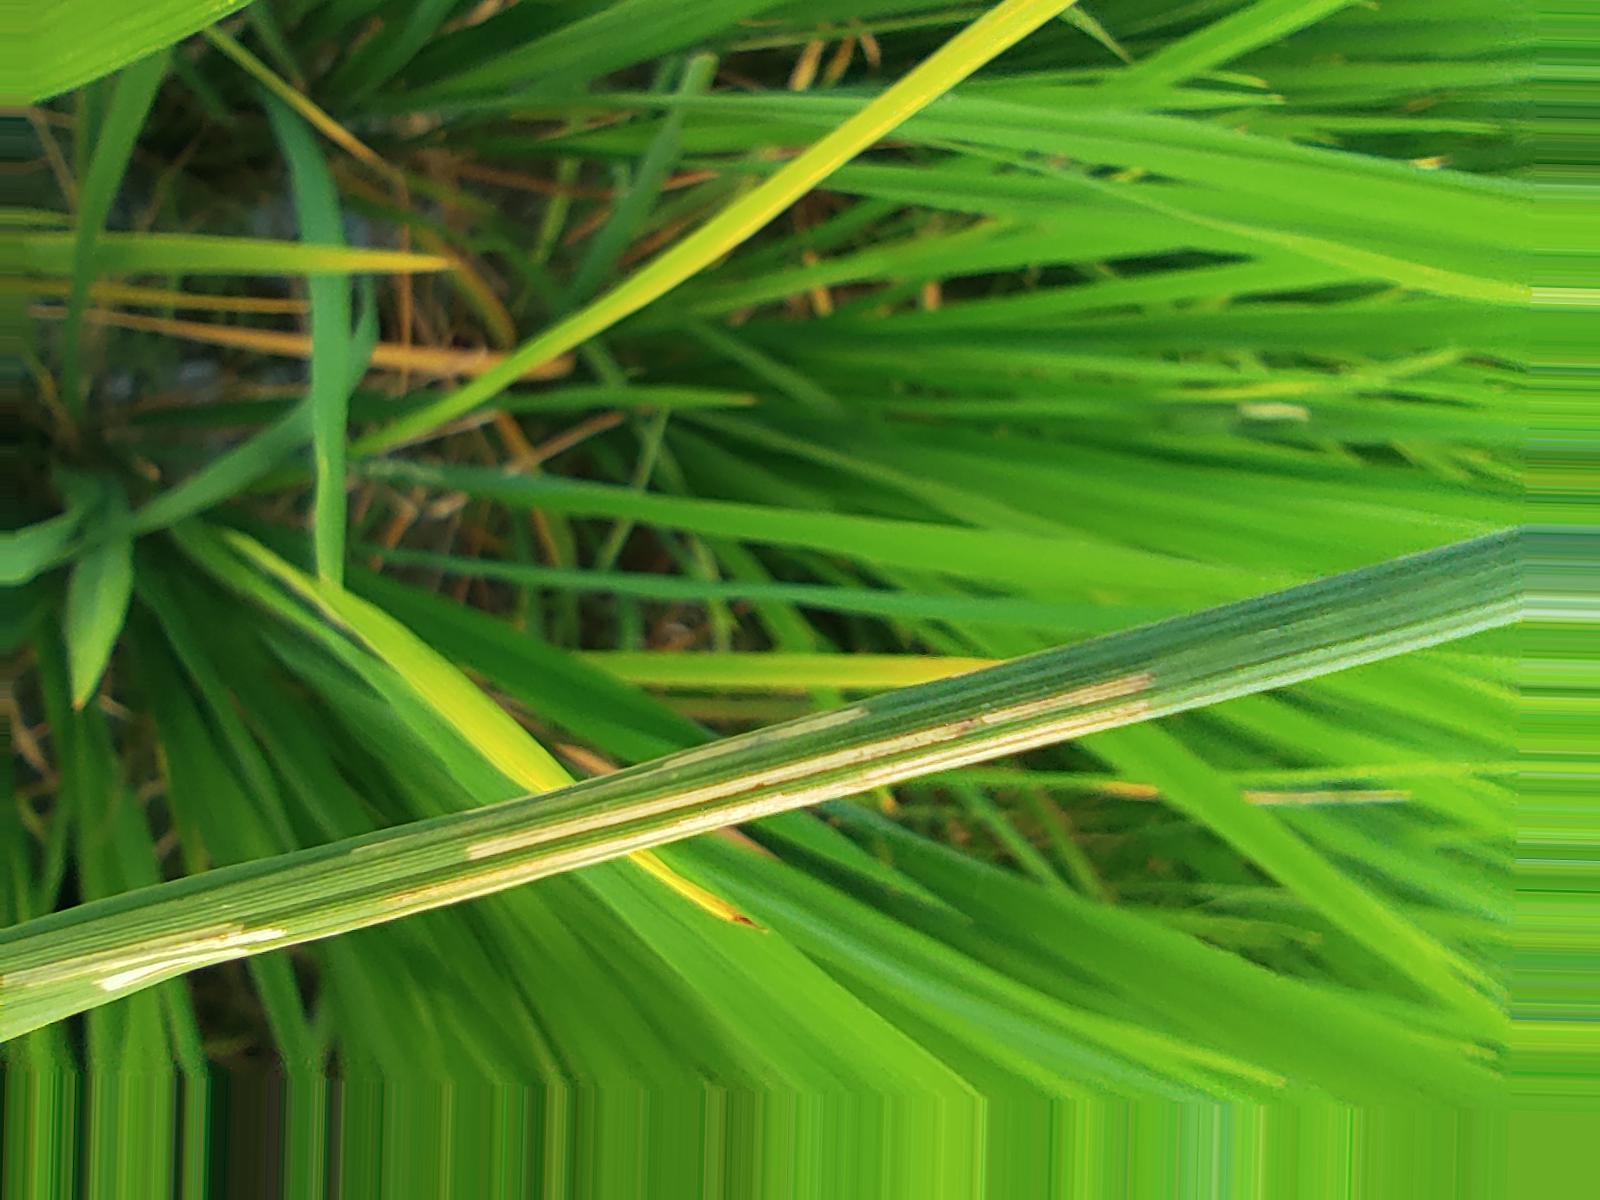
Nhãn: Sâu gai ( Hispa )